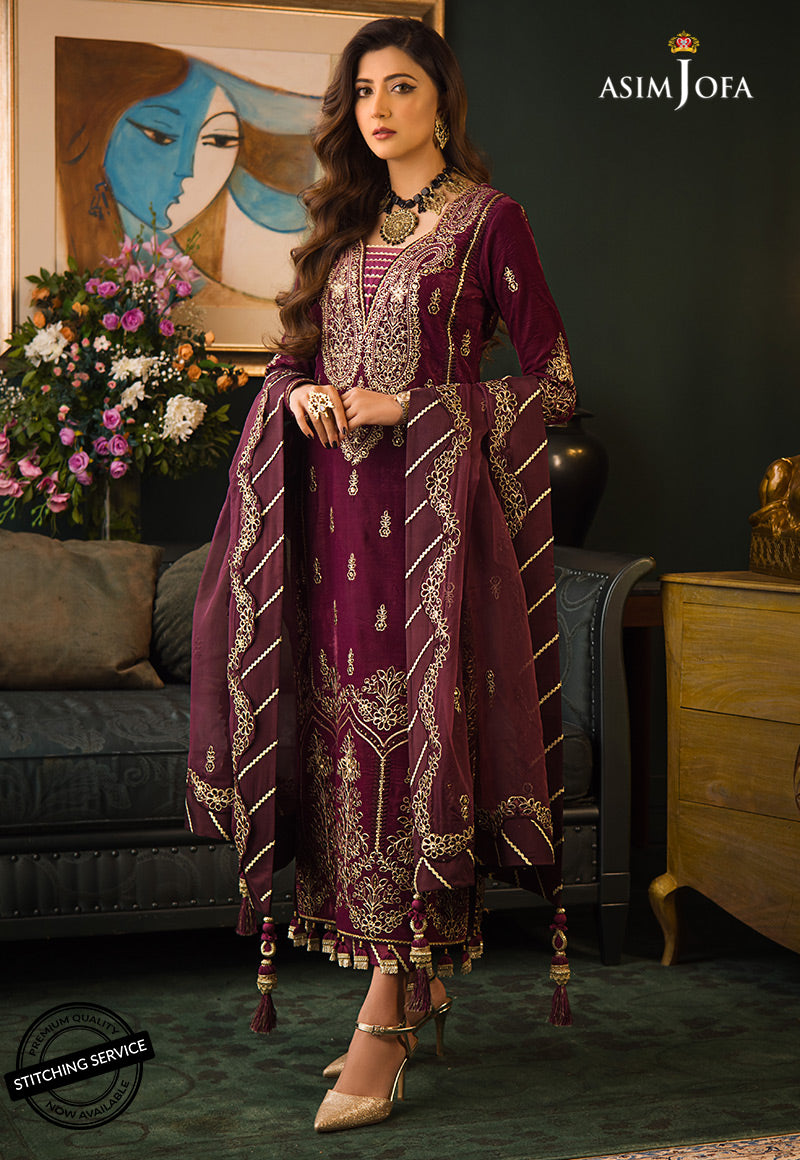
burgundy embroidered suit with dupatta from